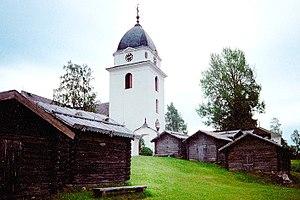
La commune de Rättvik est une commune du comté de Dalarna en Suède. 10 748 personnes y vivent. Son siège se trouve à Rättvik.